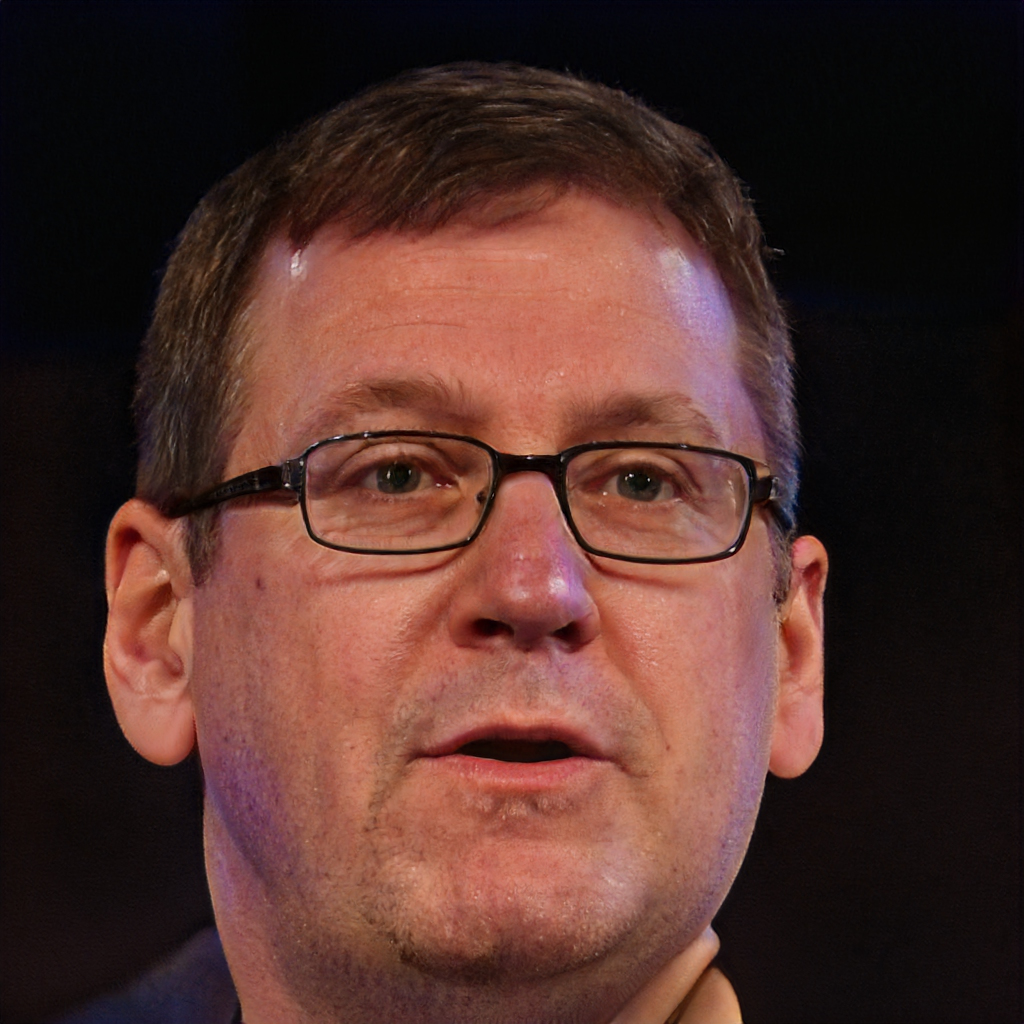
Label: No Watermark